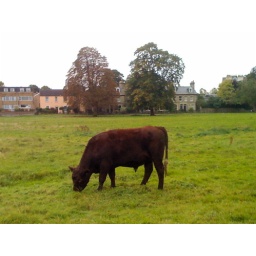
cow by the river in cambridge